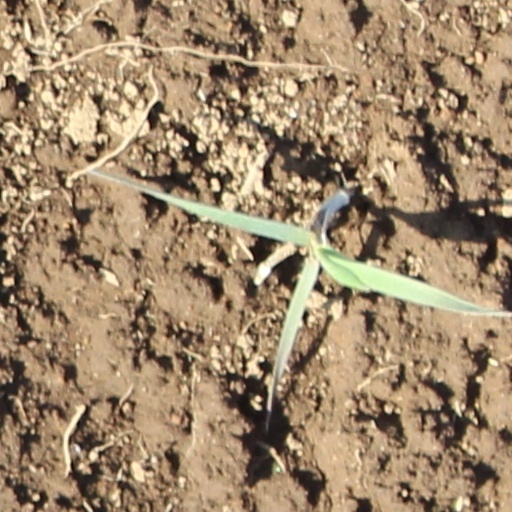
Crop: wheat